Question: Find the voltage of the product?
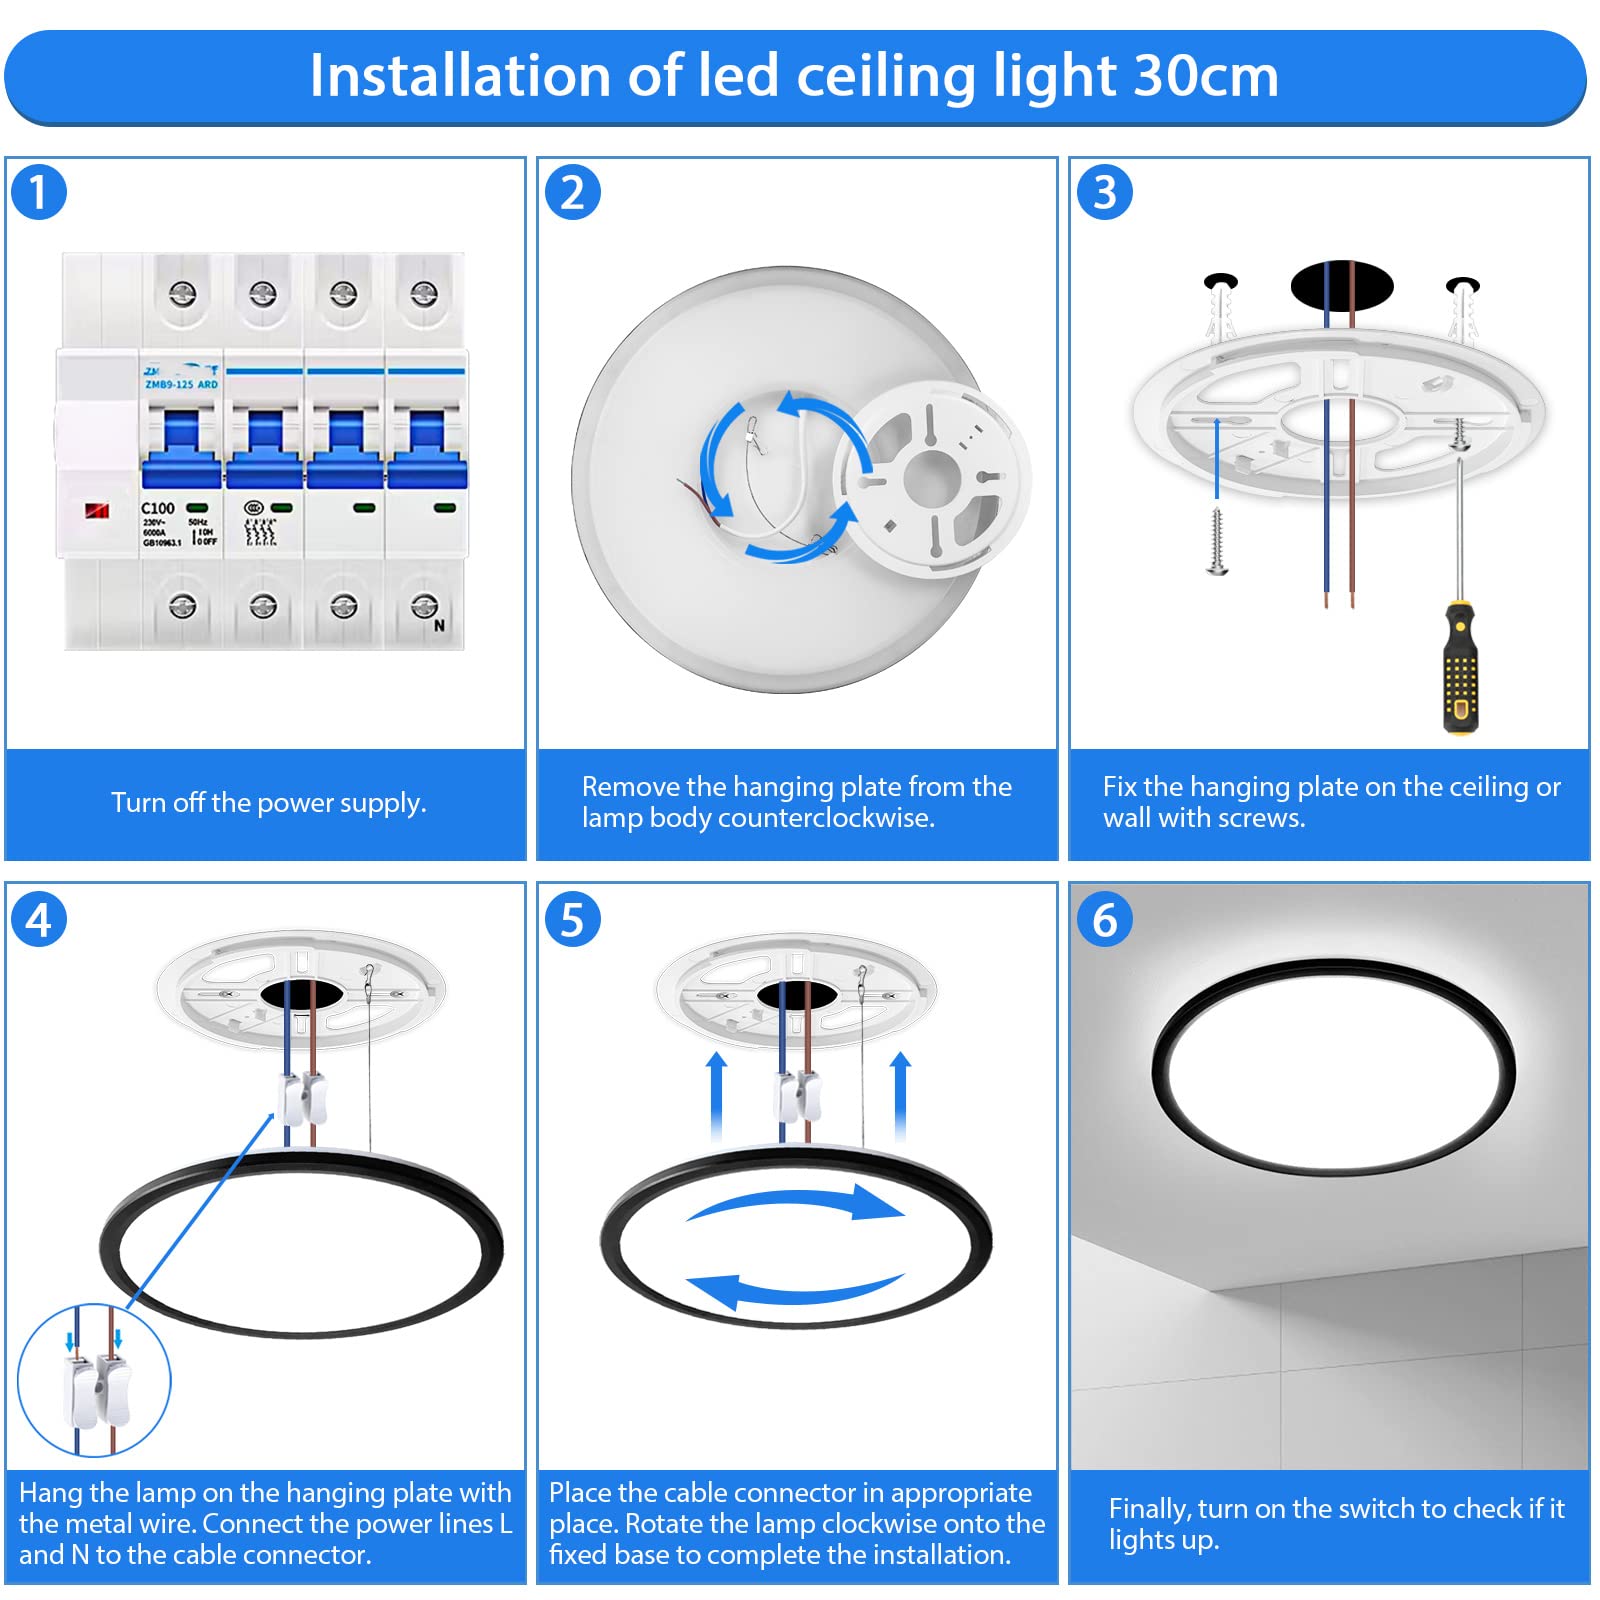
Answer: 230.0 volt